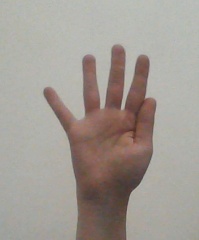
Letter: sheen